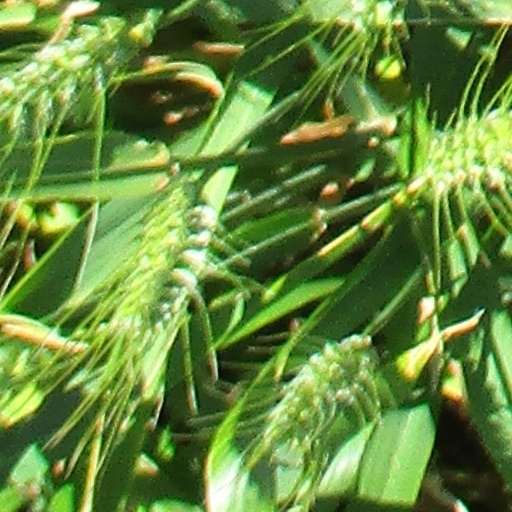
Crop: wheat